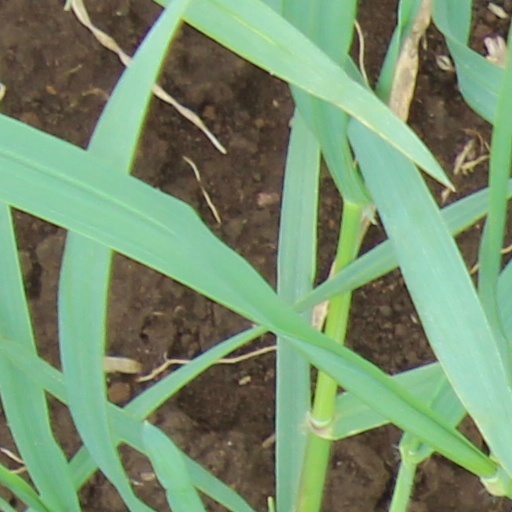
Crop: wheat